Brownsburg, Indiana

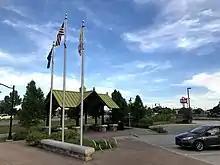
Gateway and trailhead at N. Green Street

According to the 2010 census, Brownsburg has a total area of , of which (or 99.28%) is land and (or 0.72%) is water. White Lick Creek, a tributary of the White River, flows from north to south through the town, passing just west of the town center.